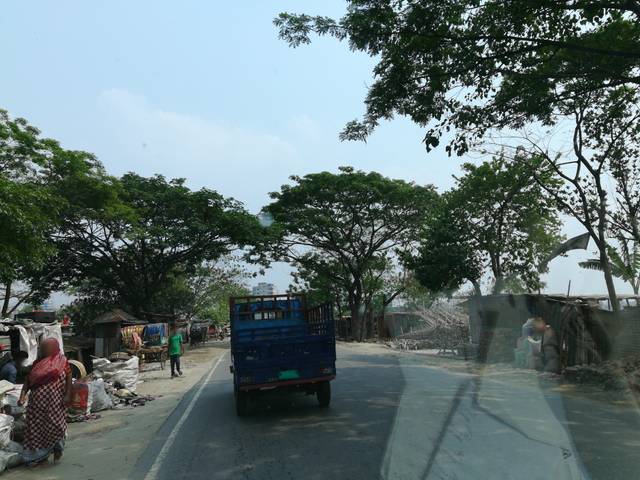
Region: Bangladesh
Coordinates: 23.807, 90.342